Nitta Tadatsune

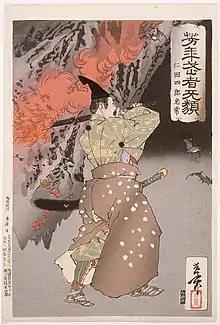
"Nitta Shirō Tadatsune Entering a Cave with a Torch" by Yoshitoshi

Nitta Tadatsune (仁田 忠常, 1167 – October 12, 1203) was a Japanese samurai lord and retainer of the Kamakura shogunate in the late Heian and early Kamakura period. He served as a close retainer to shoguns Minamoto no Yoritomo and Yoriie. He is known for killing Soga Sukenari during the Revenge of the Soga Brothers incident. In "The Tale of the Heike" he is called Nitan no Tadatsune. He is also called Shirō, his "azana".